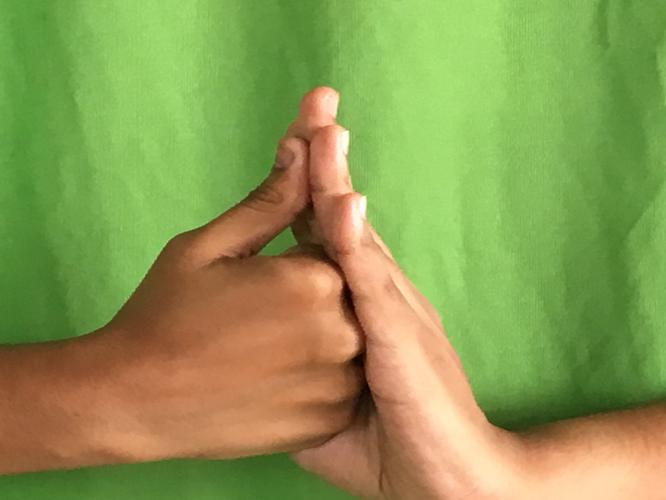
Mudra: Shanka
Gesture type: double_hand